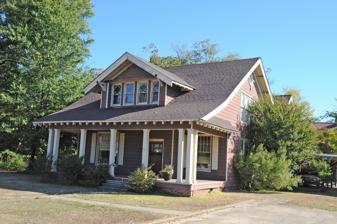
Building: Foster House (303 North Hervey Street, Hope, Arkansas)
Country: United States of America
Year built: 1912
Historic house in Arkansas, United States United States historic place Foster House Formerly listed on the U.S. National Register of Historic Places U.S. Historic district Contributing property Location in Arkansas Show map of Arkansas Location in United States Show map of the United States Location 303 N. Hervey St., Hope, Arkansas Coordinates 33°40′10″N 93°35′49″W / 33.66944°N 93.59694°W / 33.66944; -93.59694 Area less than one acre Built 1912 Architect Charles L. Thompson Architectural style Bungalow/Craftsman Part of North Elm Street Historic District ( ID95000904 ) MPS Thompson, Charles L., Design Collection TR NRHP reference No. 82000825 Significant dates Added to NRHP December 22, 1982 Designated CP July 28, 1995 Removed from NRHP September 30, 2019 The Foster House is a historic house at 303 North Hervey Street in Hope, Arkansas . The two-story wood-frame house was designed by Charles L. Thompson and built c. 1912. It is a fine local example of Bungalow/Craftsman style, with flared eaves and a full-length front porch supported by box columns, which are, in a Thompson signature, clustered in threes at the corners. The porch roof, dormer, and eave have classic Craftsman features, including exposed rafters and brackets. It is one of three Thompson designs in Hope. The house was listed on the National Register of Historic Places in 1982, and was delisted in 2019. See also National Register of Historic Places listings in Hempstead County, Arkansas References